Schedule for the 2008 Democratic National Convention

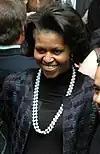
Michelle Obama

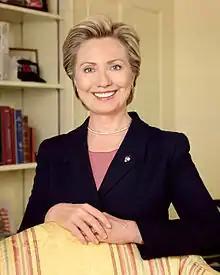
Hillary Clinton

The theme for the day was "One Nation", with Michelle Obama as the "headline prime-time speaker." She was introduced by her brother, Craig Robinson. "", directed and produced by Mark Herzog and Chris Cowen in association with Ken Burns, was introduced by Kennedy's niece, Caroline Kennedy. Senator Kennedy was not expected to attend the convention due to his illness, but nevertheless made a surprise appearance and speech in the evening. A video about former President Jimmy Carter's humanitarian work was also shown, followed by a brief appearance by the president and former president himself, accompanied by former First Lady Rosalynn Carter.